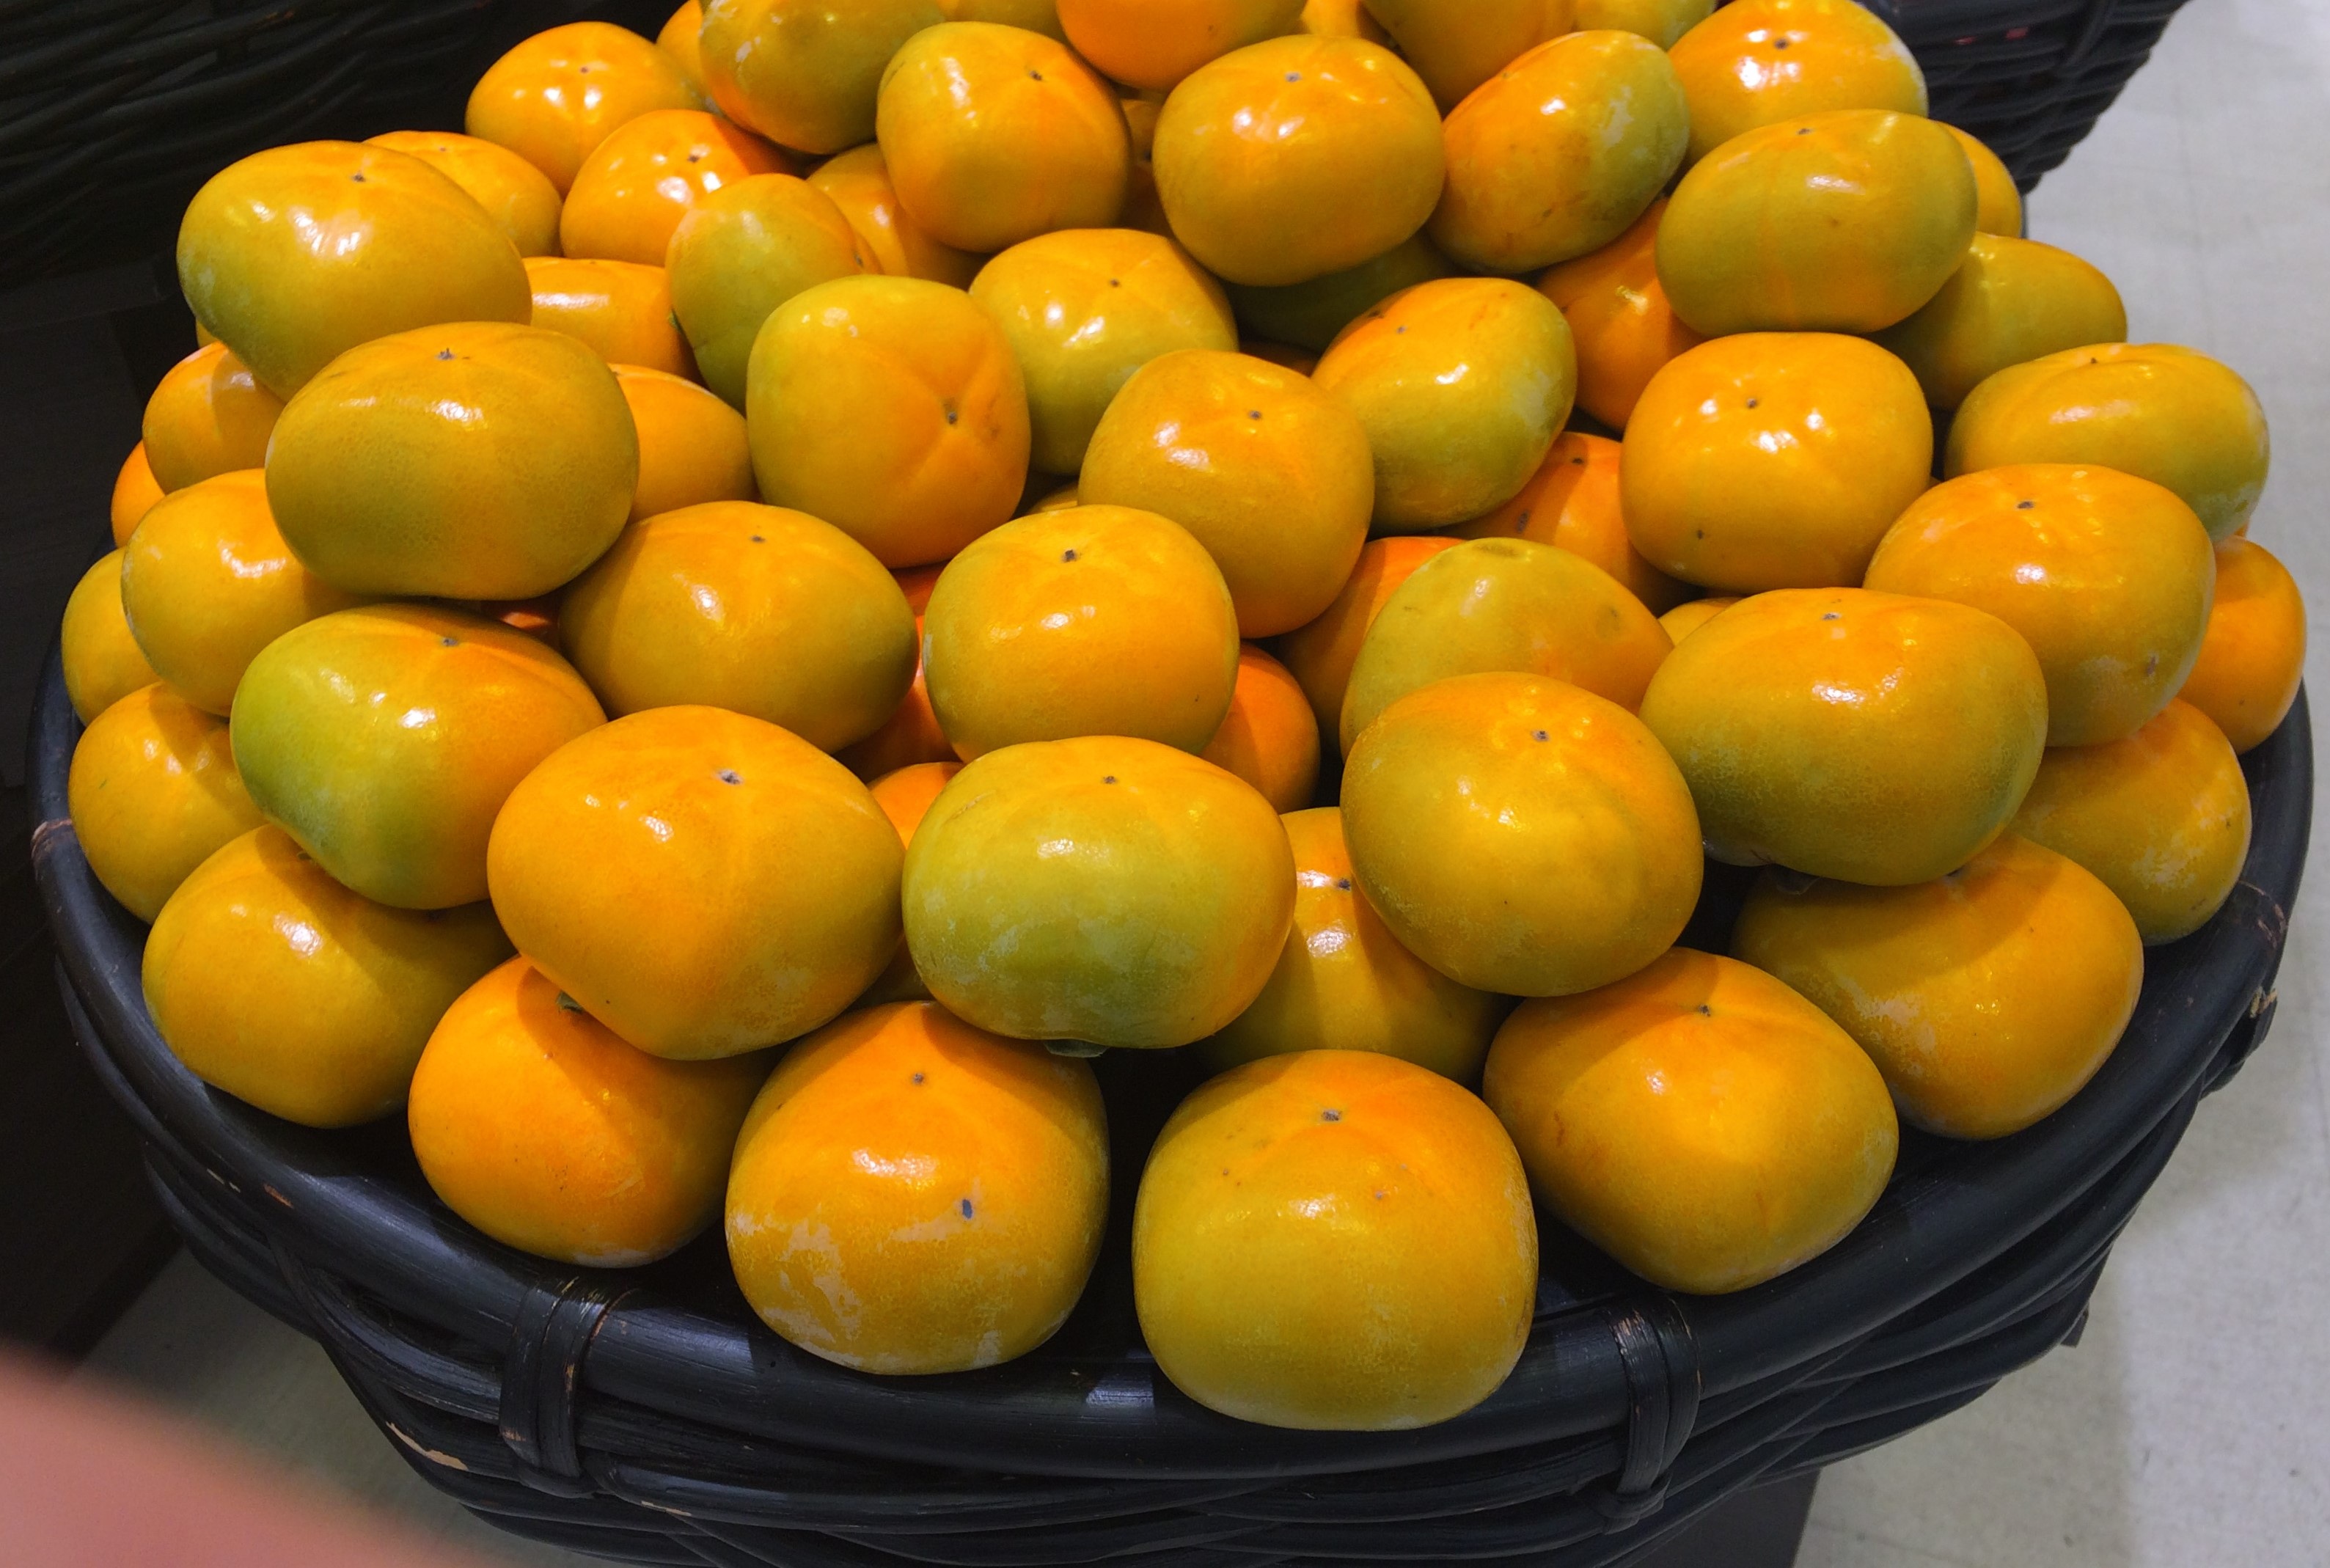
plant, fruit, sweet, food, produce, vegetable, autumn, fresh, yellow, japan, kumquat, clementine, department, persimmon, citrus, taste, yokosuka, kanagawa japan, department store, flowering plant, saikaya, pile fruit, bitter orange, mandarin orange, land plant, tangelo